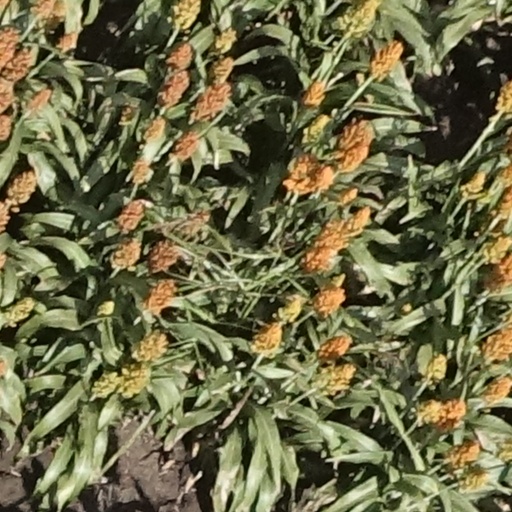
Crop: sorghum